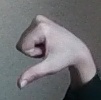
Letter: waw